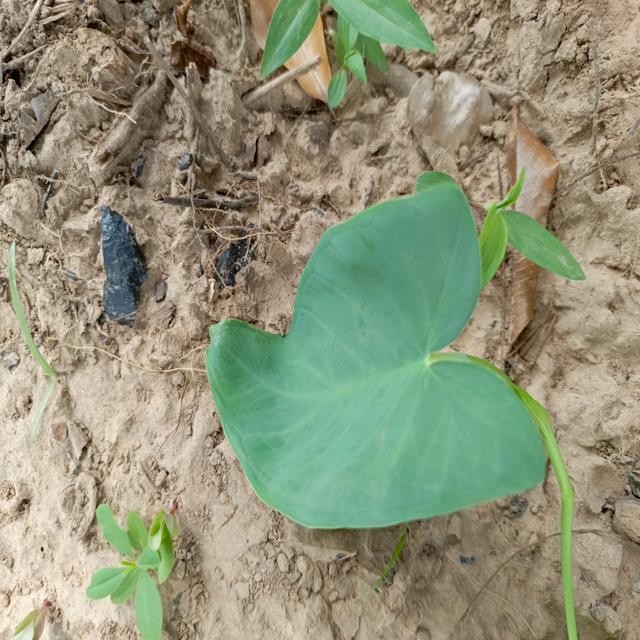
Label: Healthy